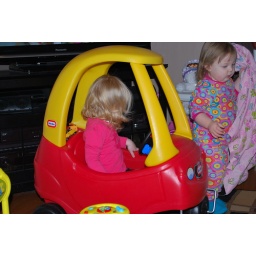
taking turns on the train and in the car